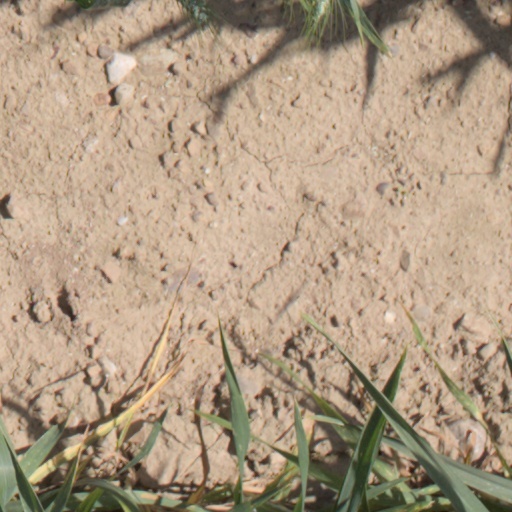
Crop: wheat